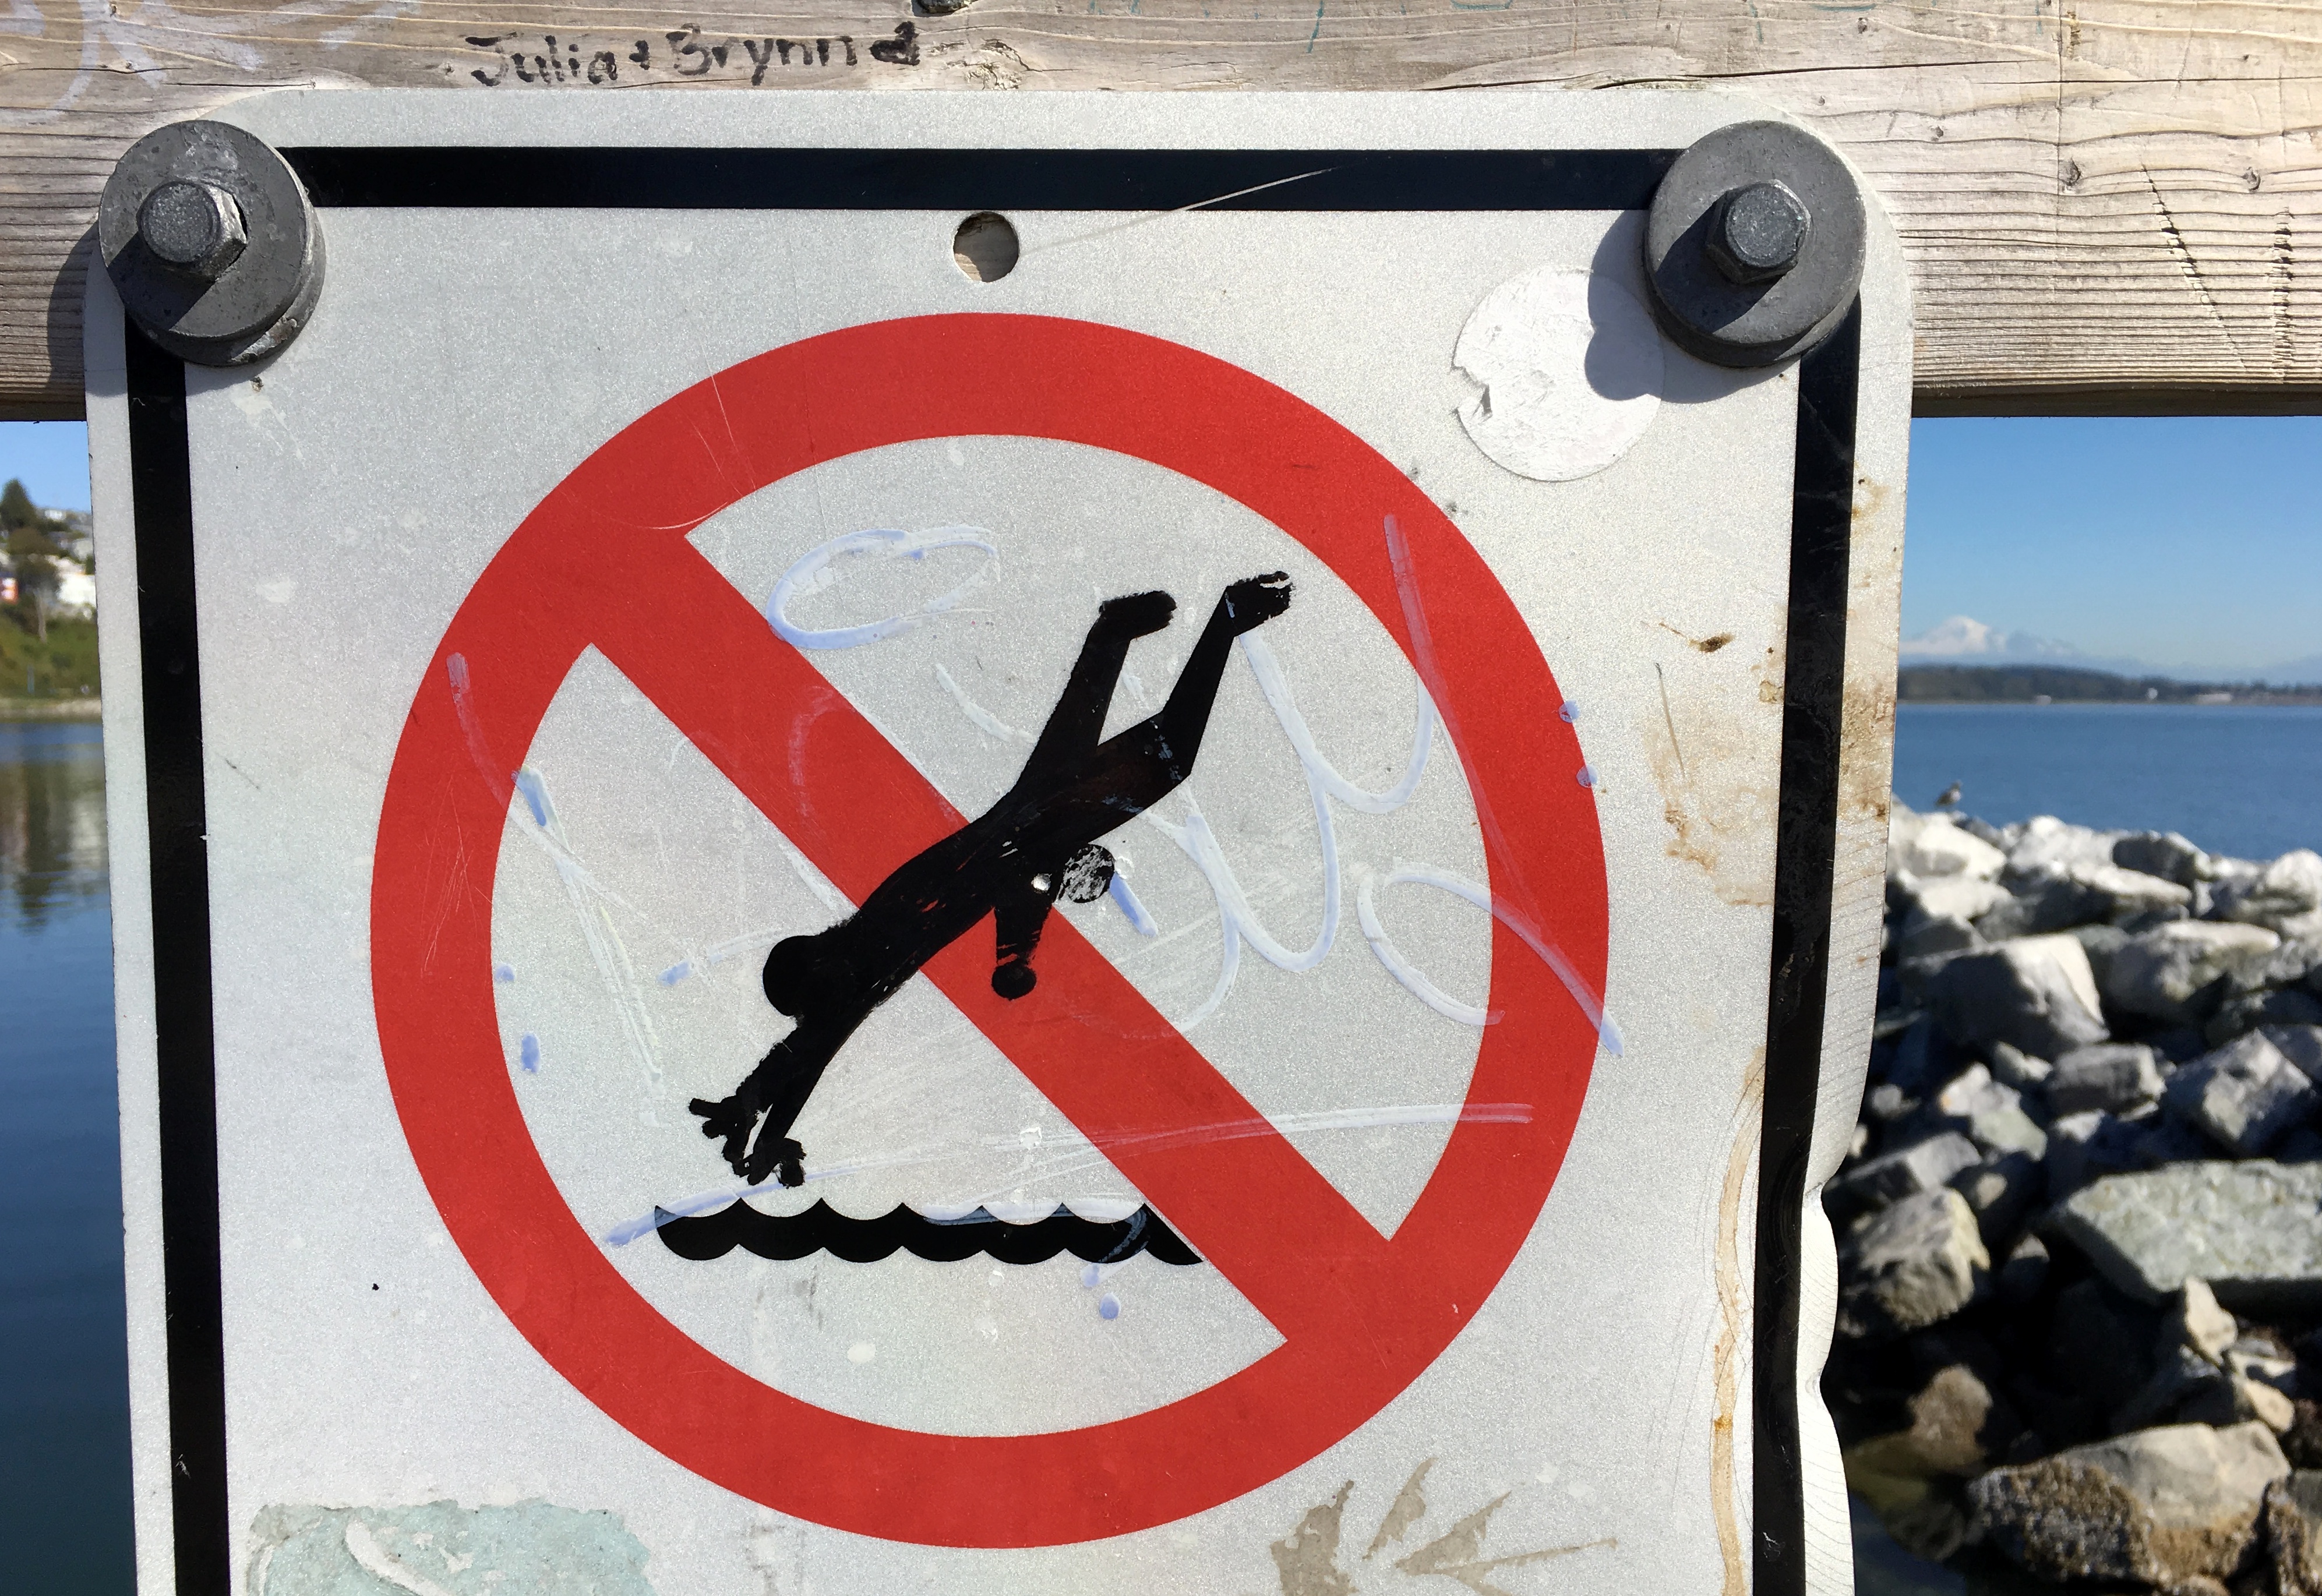
number, sign, street sign, signage, art, traffic sign